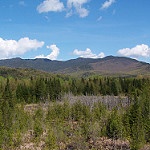
Scene: Outdoor